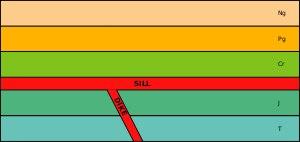
Un sill ou filon-couche est une couche de roche magmatique souvent horizontale qui s'est infiltrée entre des couches plus anciennes de roche sédimentaire, de roche volcanique ou le long de la foliation d'une roche métamorphique, ce qui le différencie du filon.